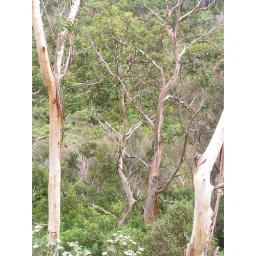
Koala in a tree by a waterfall on the great ocean road.